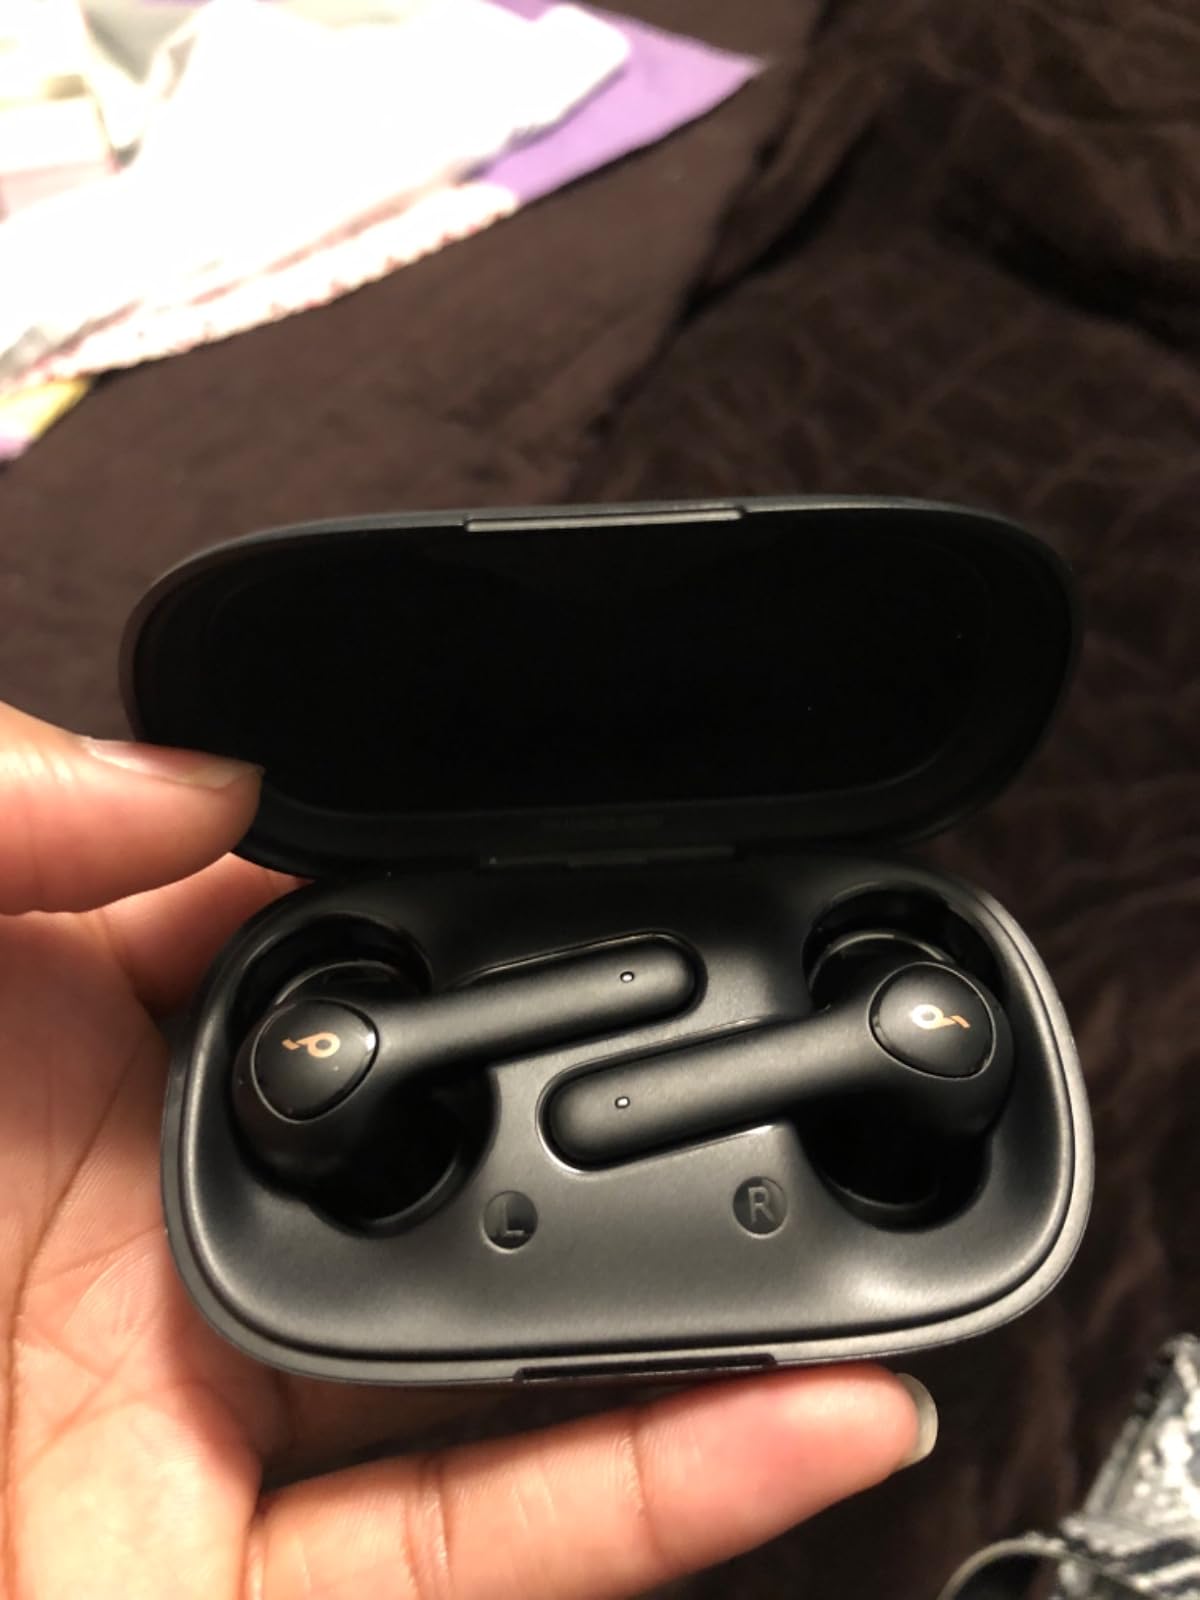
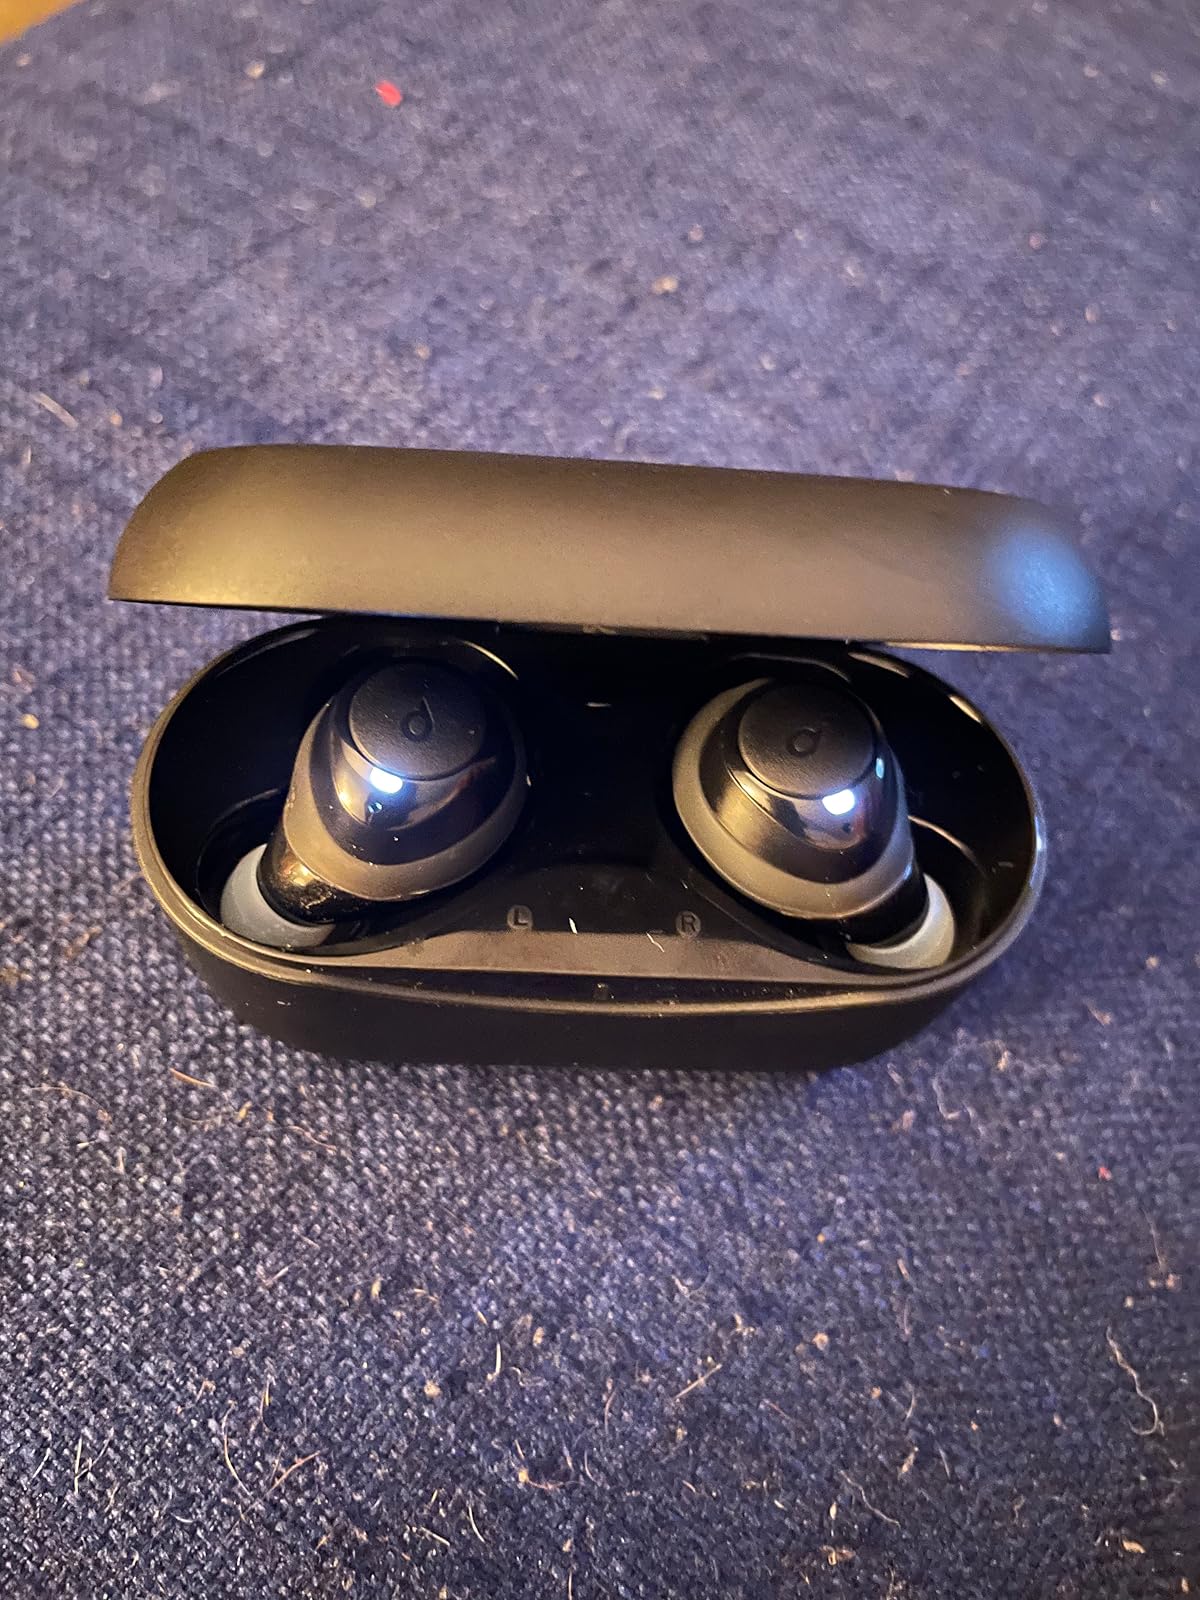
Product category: earbuds
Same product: no